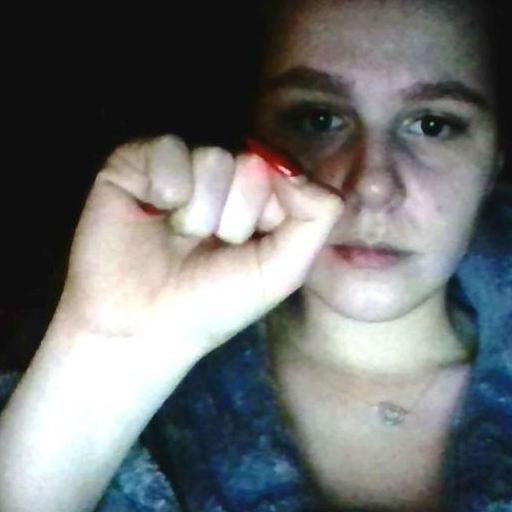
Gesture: fist